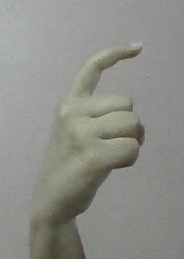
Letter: ra